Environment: real
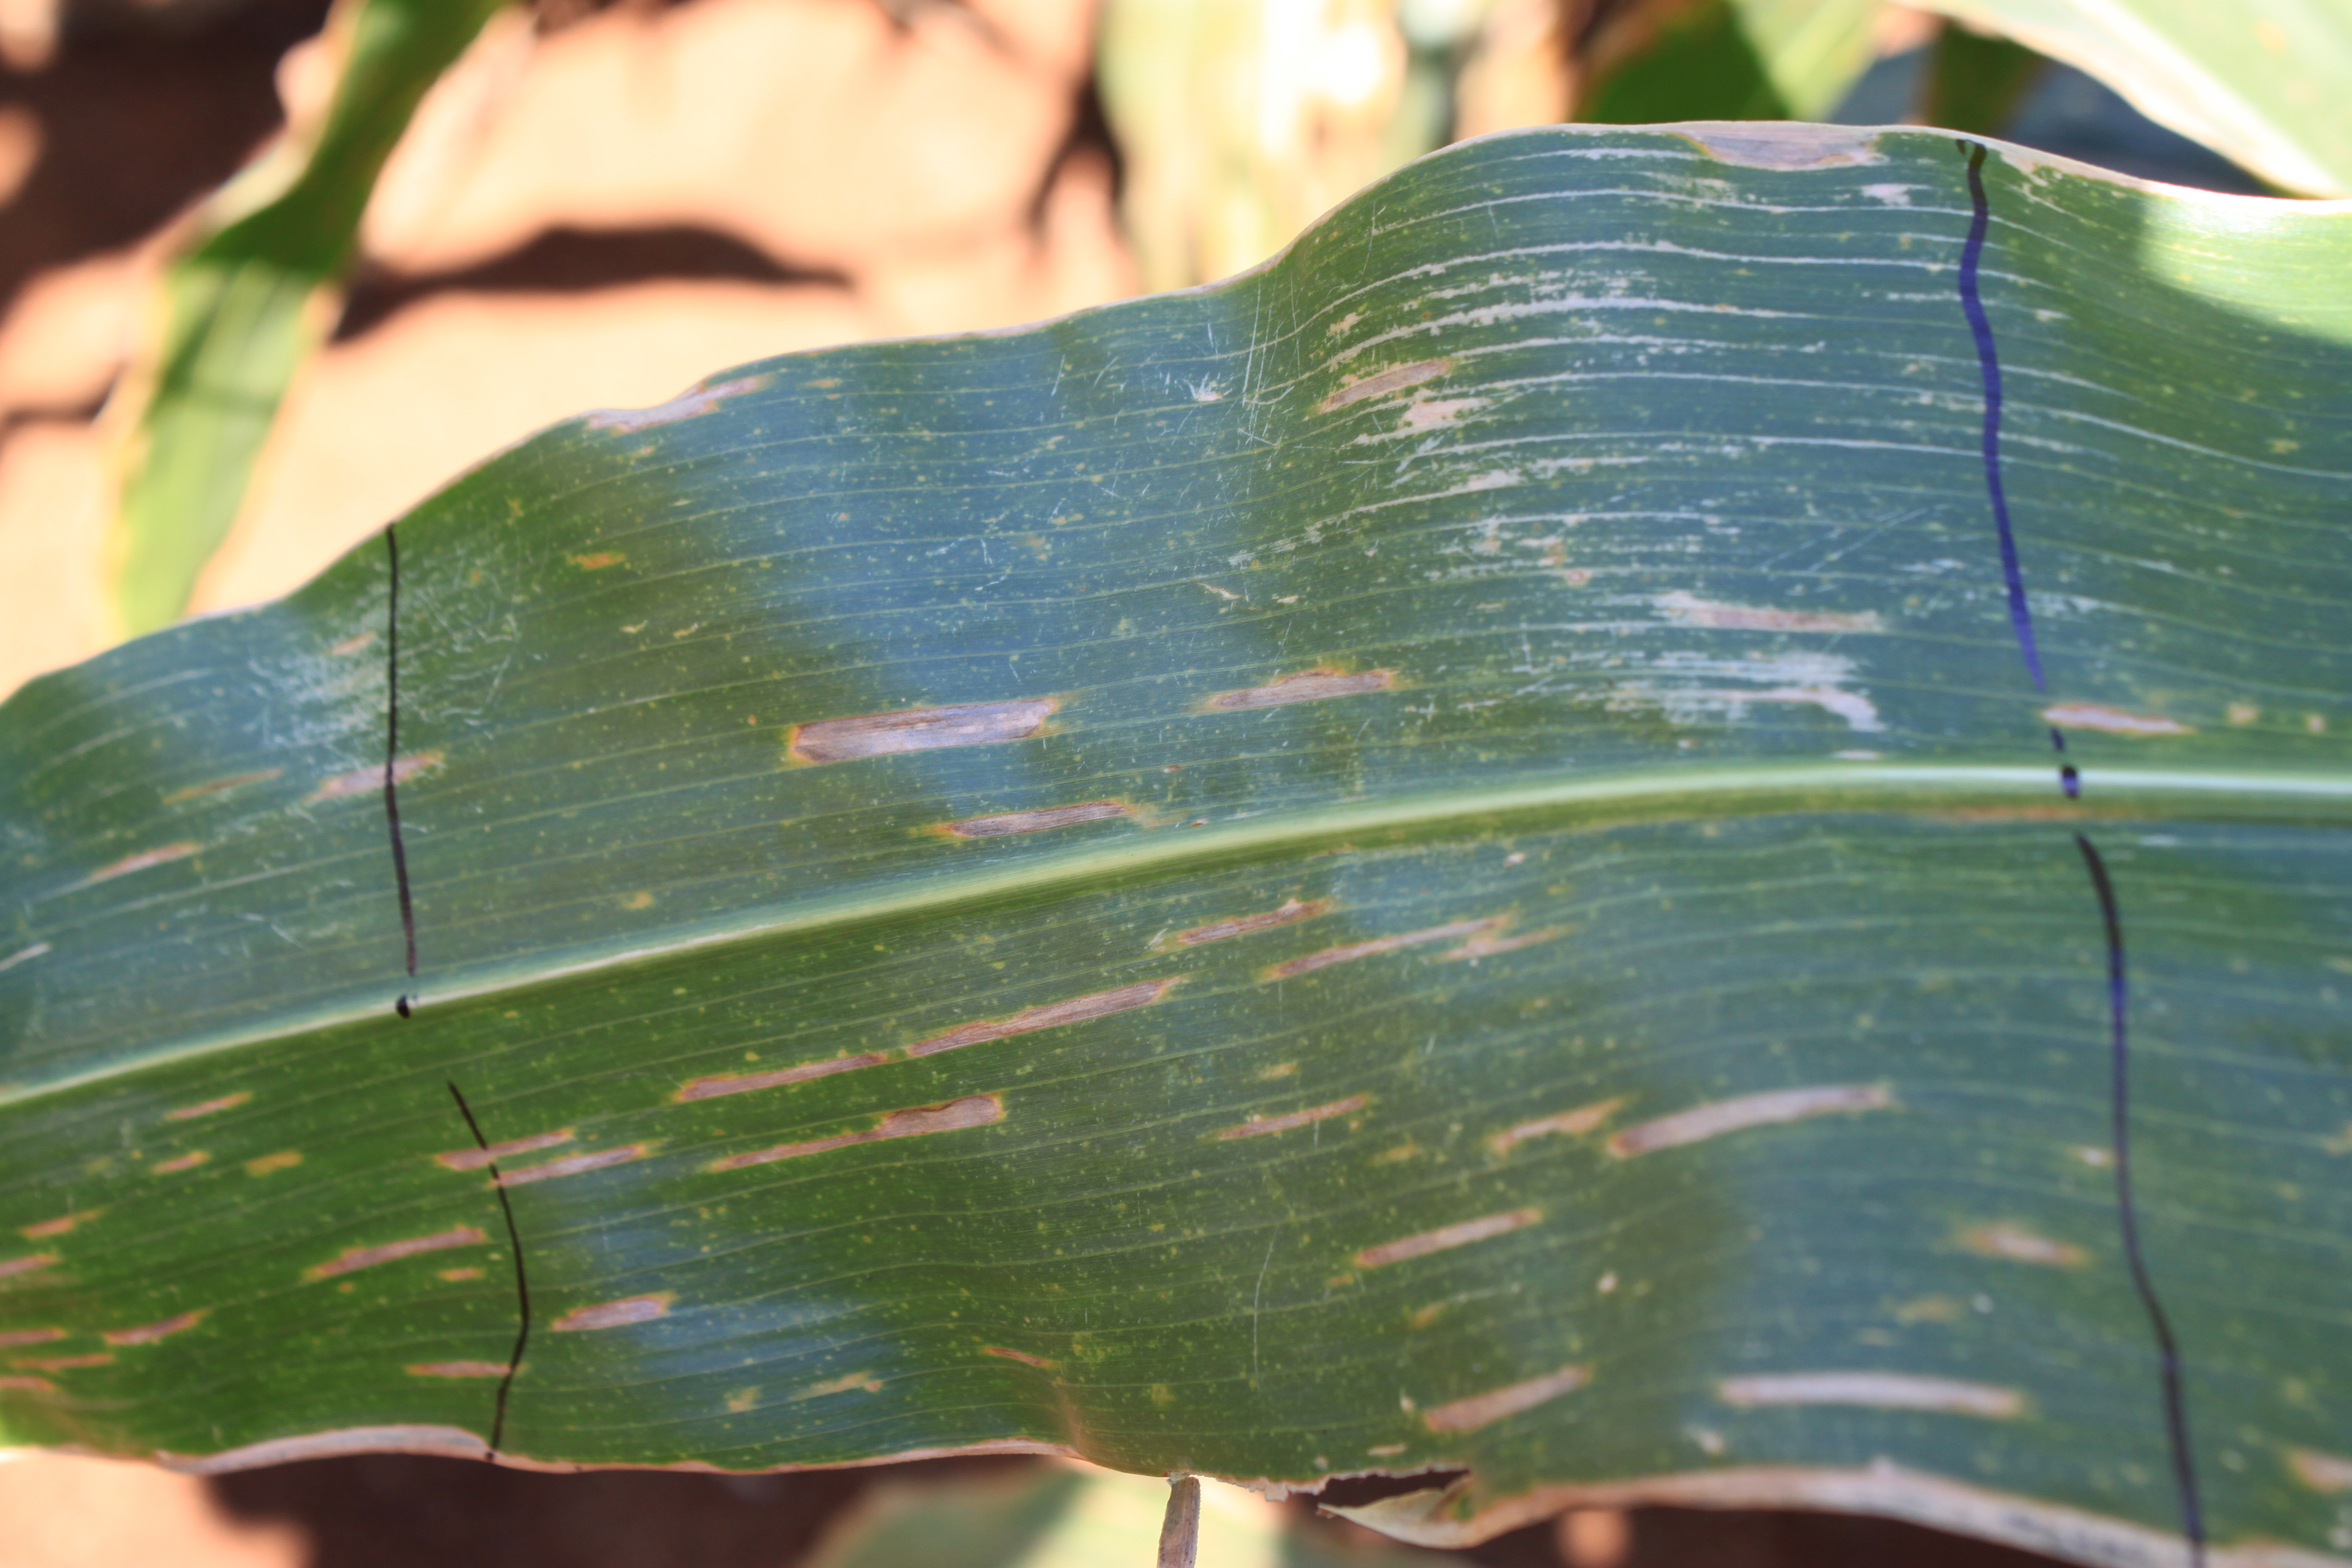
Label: gray_leaf_spot